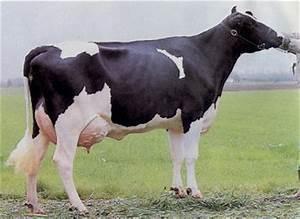
cow